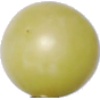
Label: Grape White 2